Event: Ecuador Earthquake
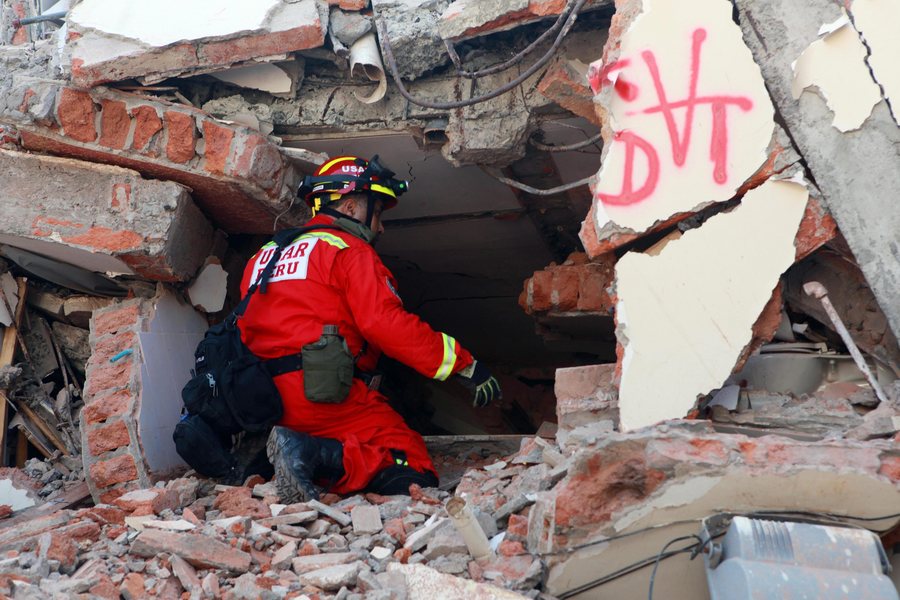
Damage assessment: damage